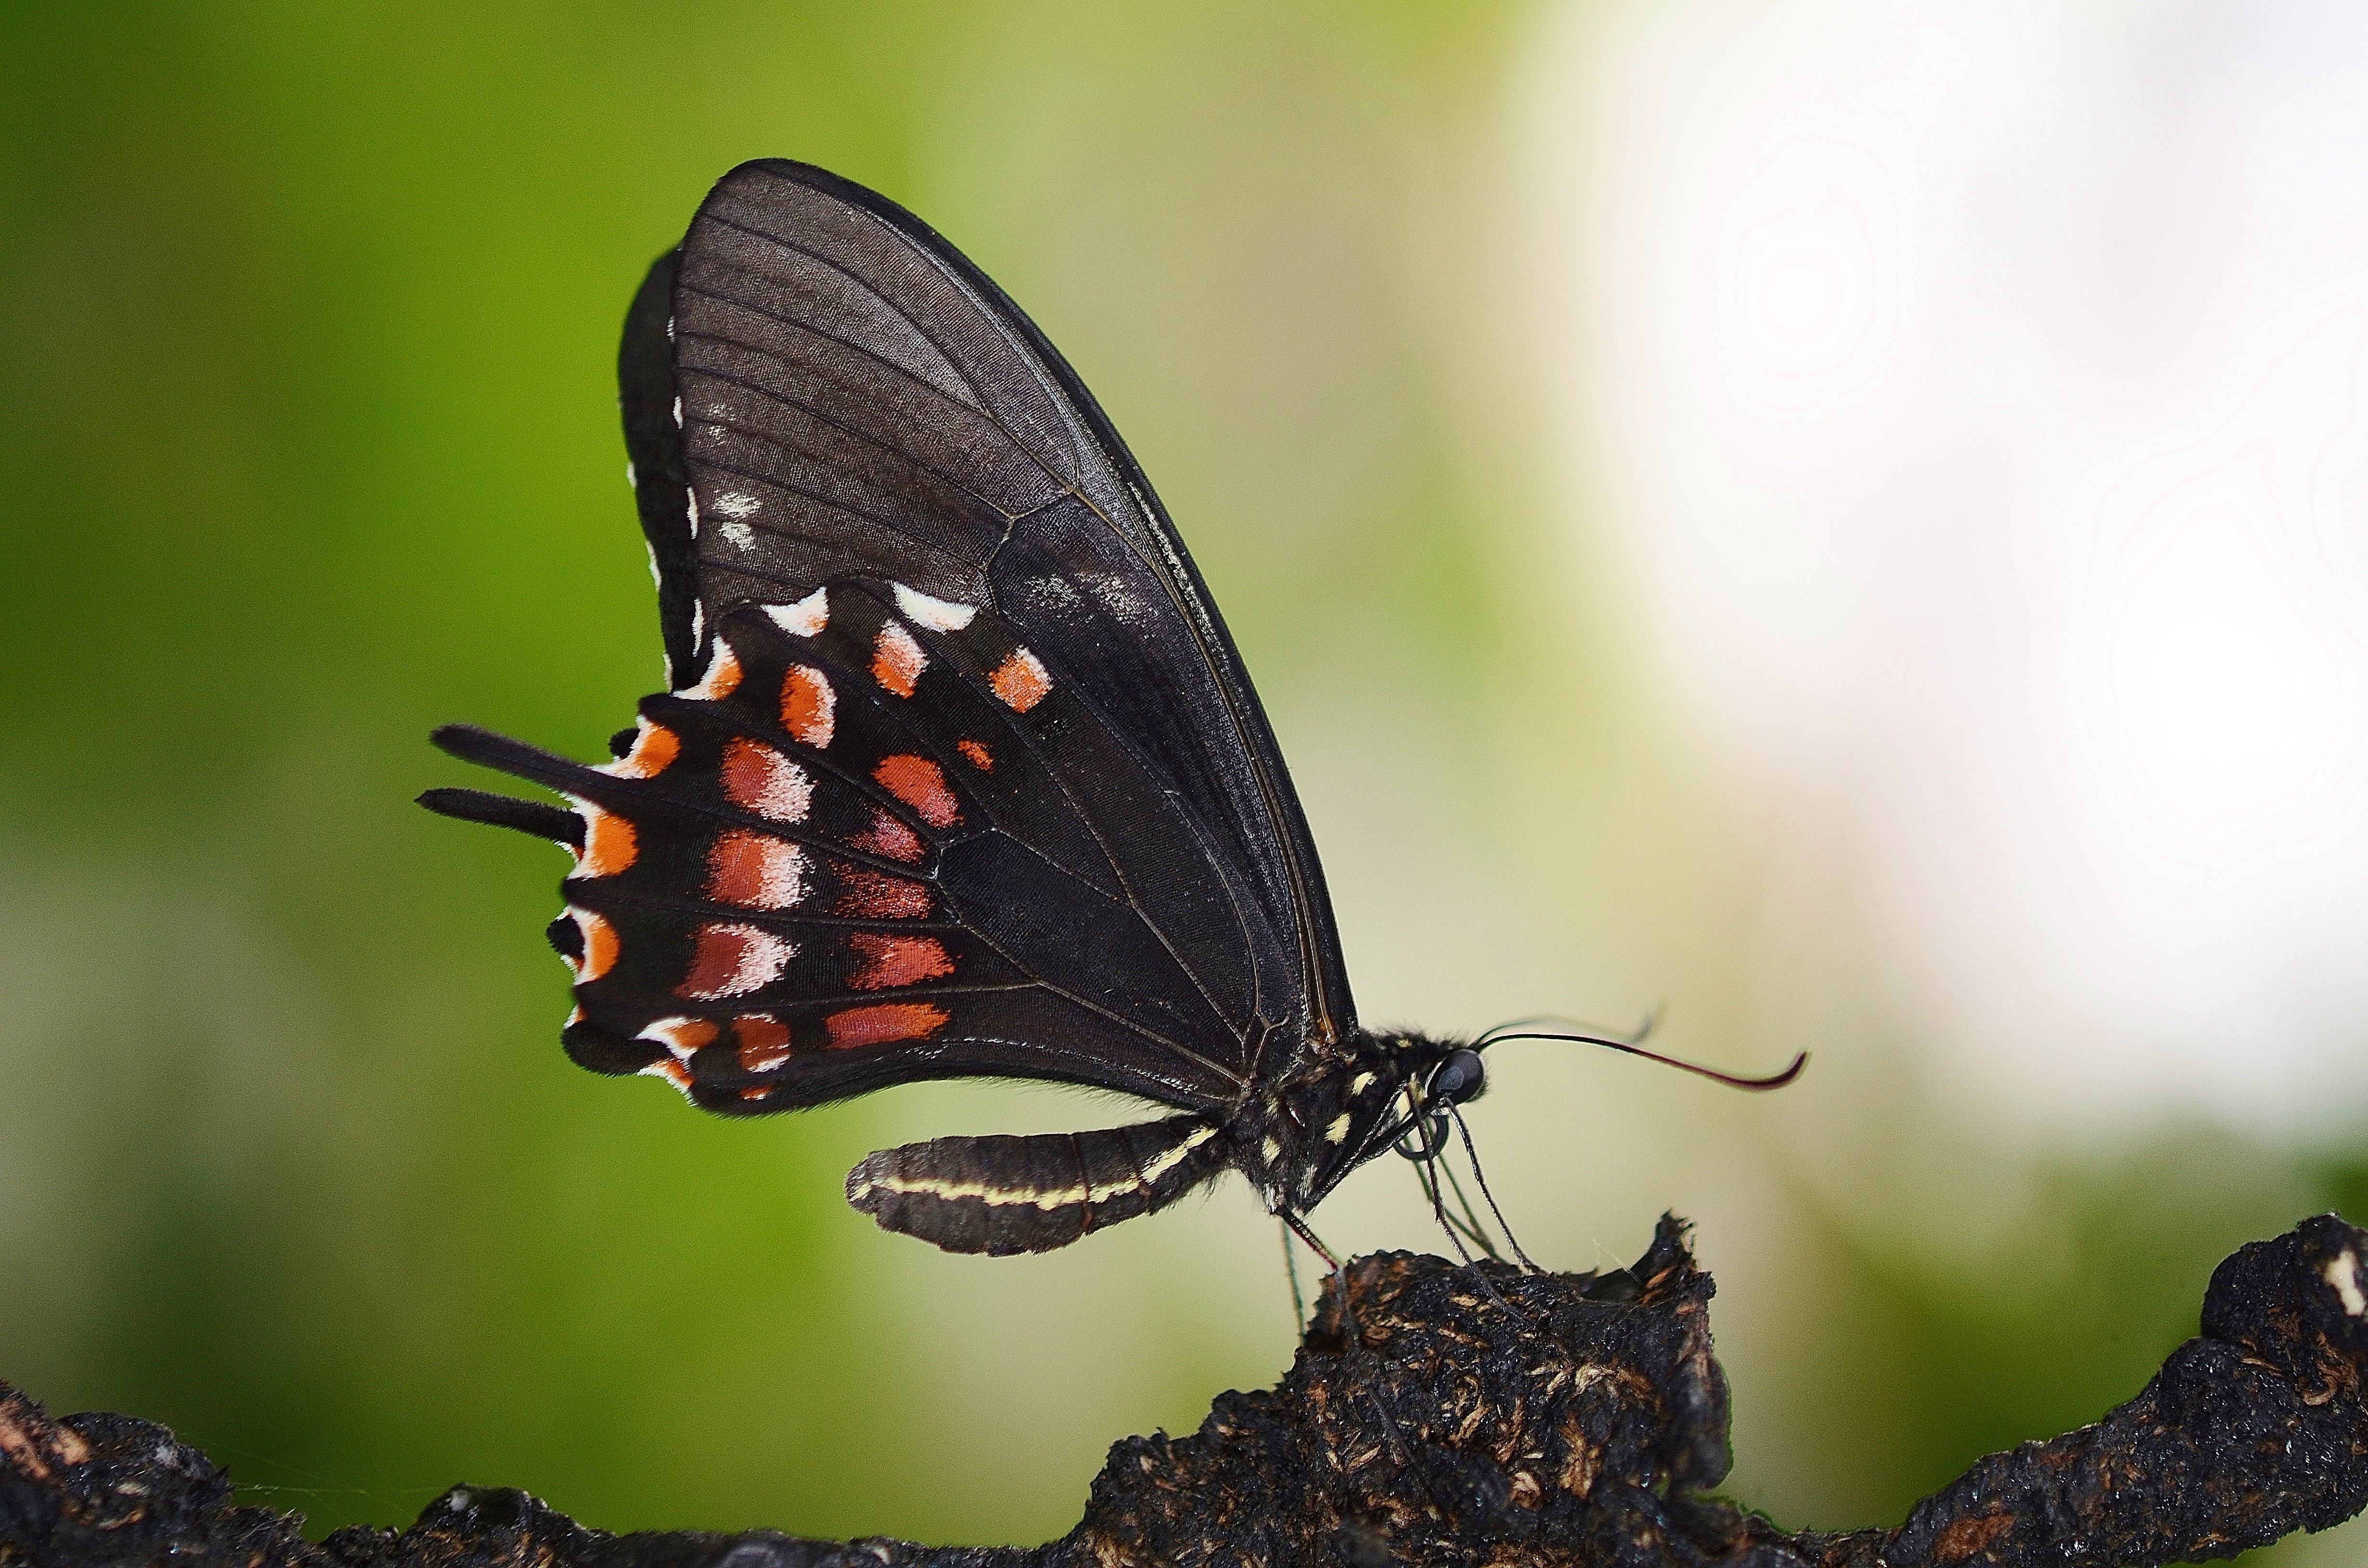
nature, wing, photography, leaf, flower, animal, fly, wildlife, insect, macro, butterfly, black, fauna, invertebrate, close up, monarch butterfly, insects, butterflies, macro photography, arthropod, flying insect, pollinator, moths and butterflies, lycaenid